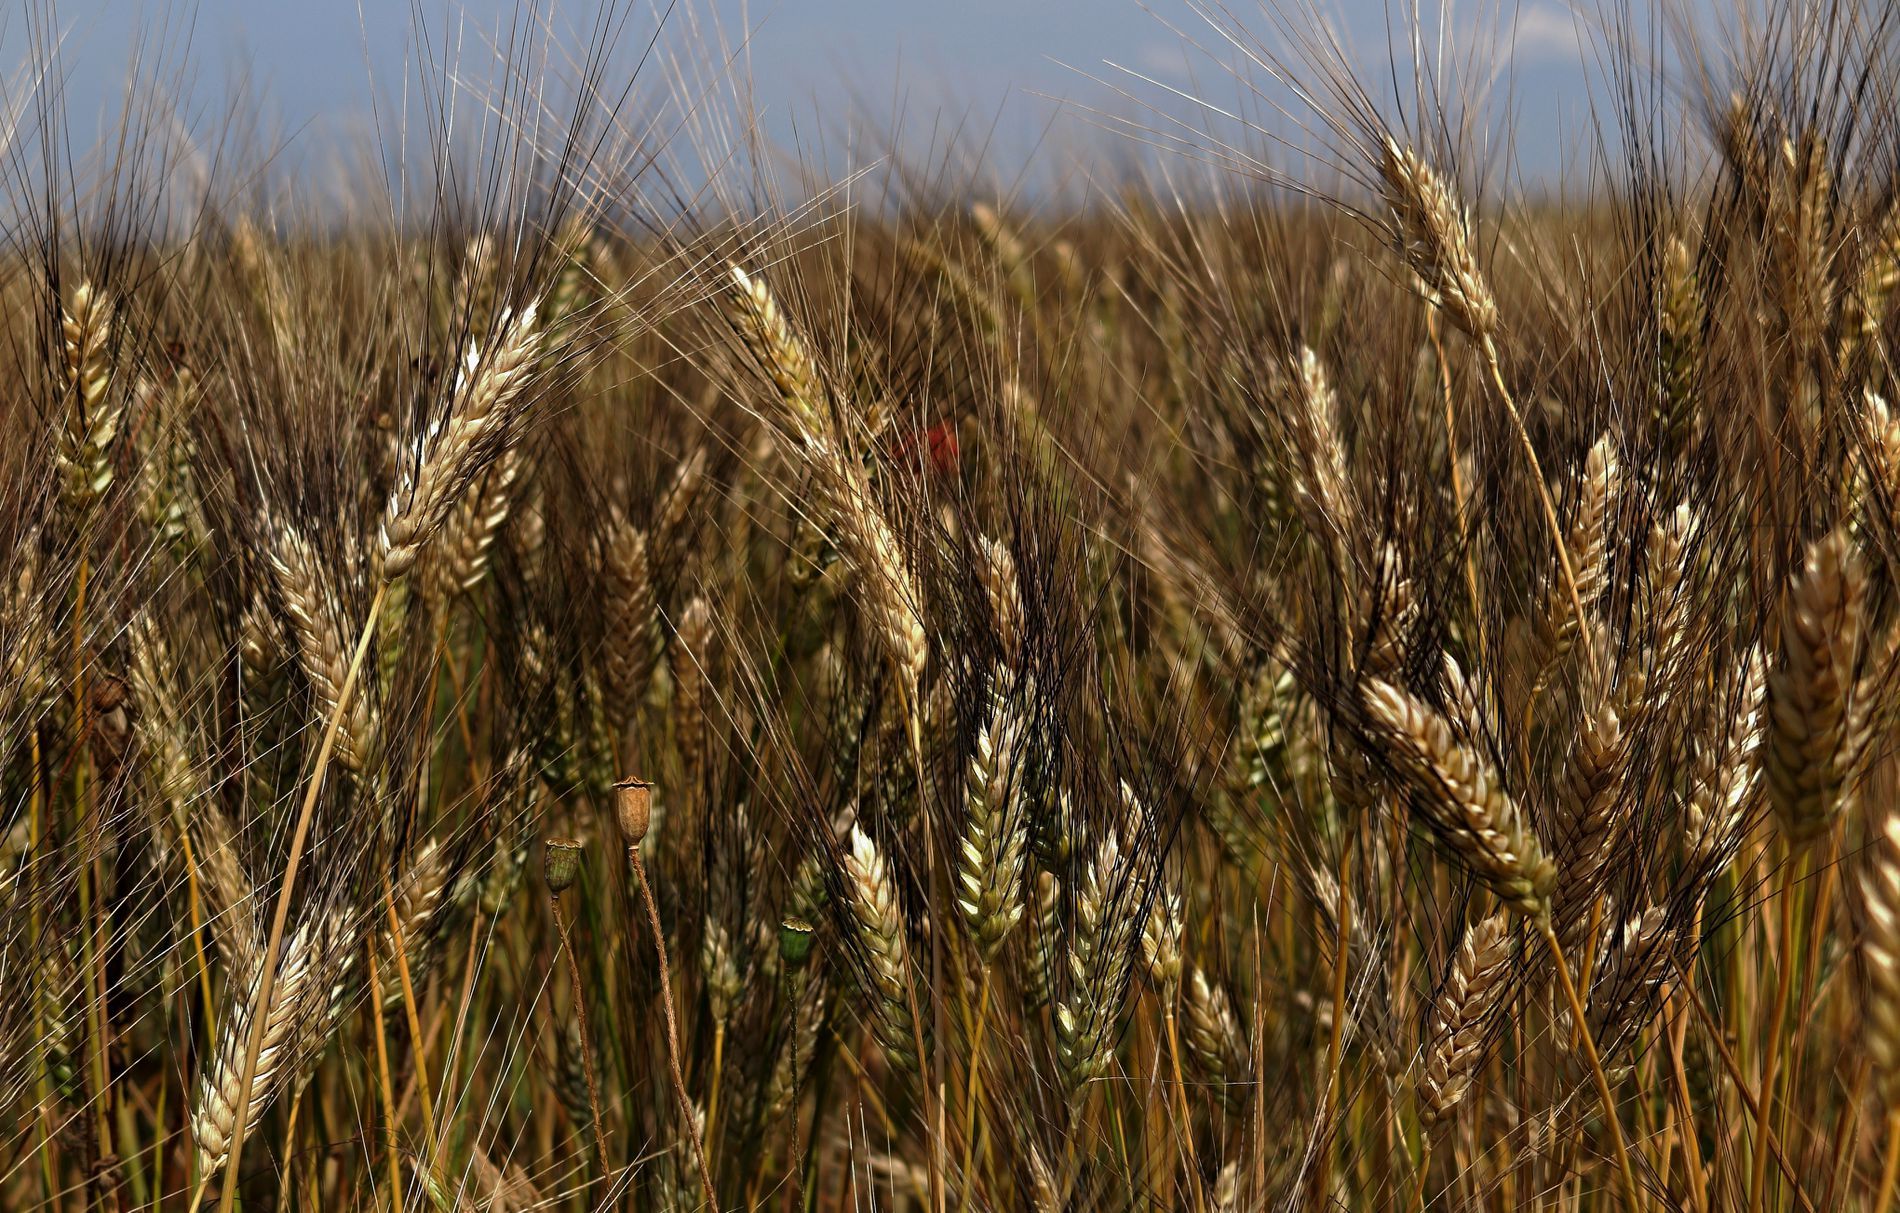
Golden Harvest
This picture shows the wheat stalks in this golden field are tall and ready to be harvested. The wide sky in the background provide depth to the picture. It seems to be traditional representation of agriculture.
A medium eye level shot of the wheat stalks in this golden field are tall and ready to be harvested. The wide sky in the background provide depth to the picture creating an atmosphere of traditional representation of agriculture. The golden tones provide a bright, earthy look, and the mood is calm and cozy. The picture feels serene and rich because of the depth created by the contrast with the sky in the background.
Labels: Plant, Vegetation, Food, Grain, Produce, Wheat, Field, Grass, Outdoors, Agriculture, Countryside, Nature, Background, Sky